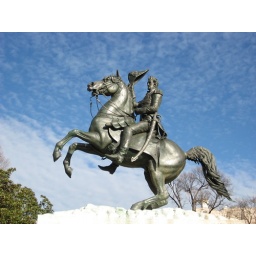
Statue of horse against blue sky